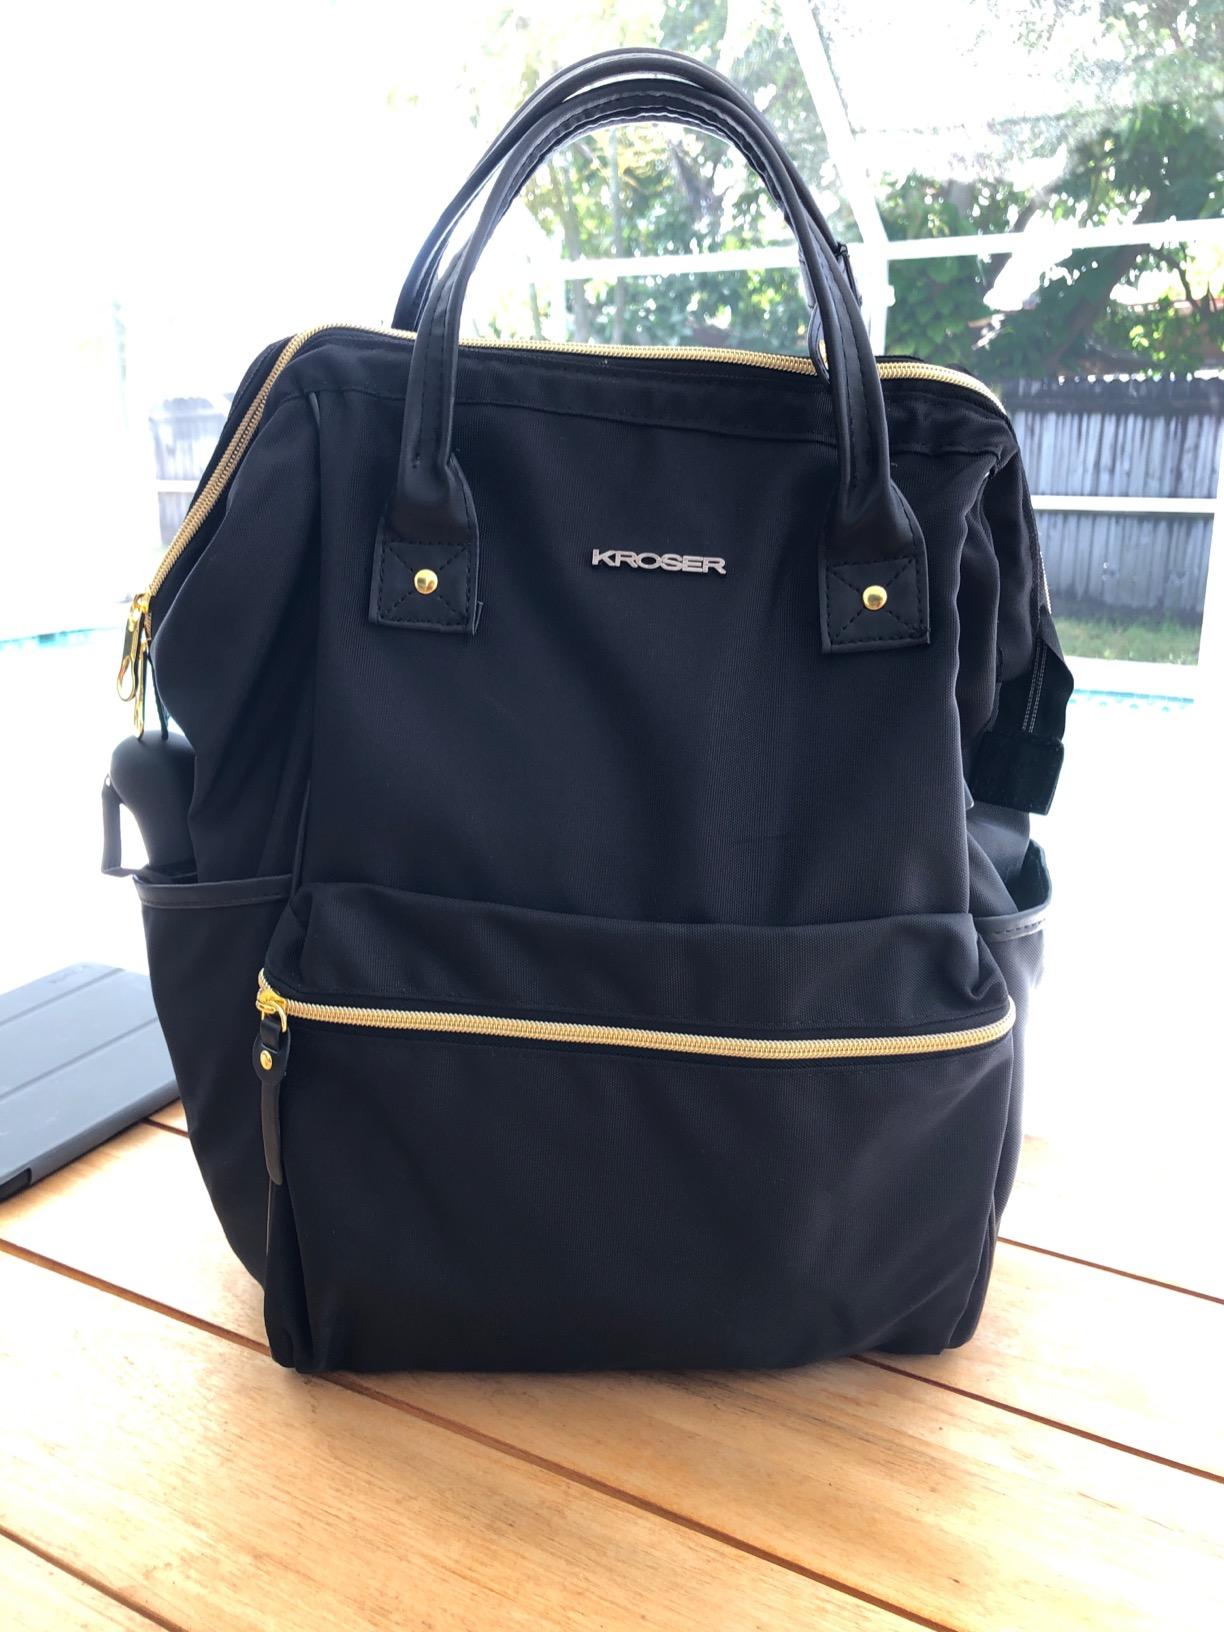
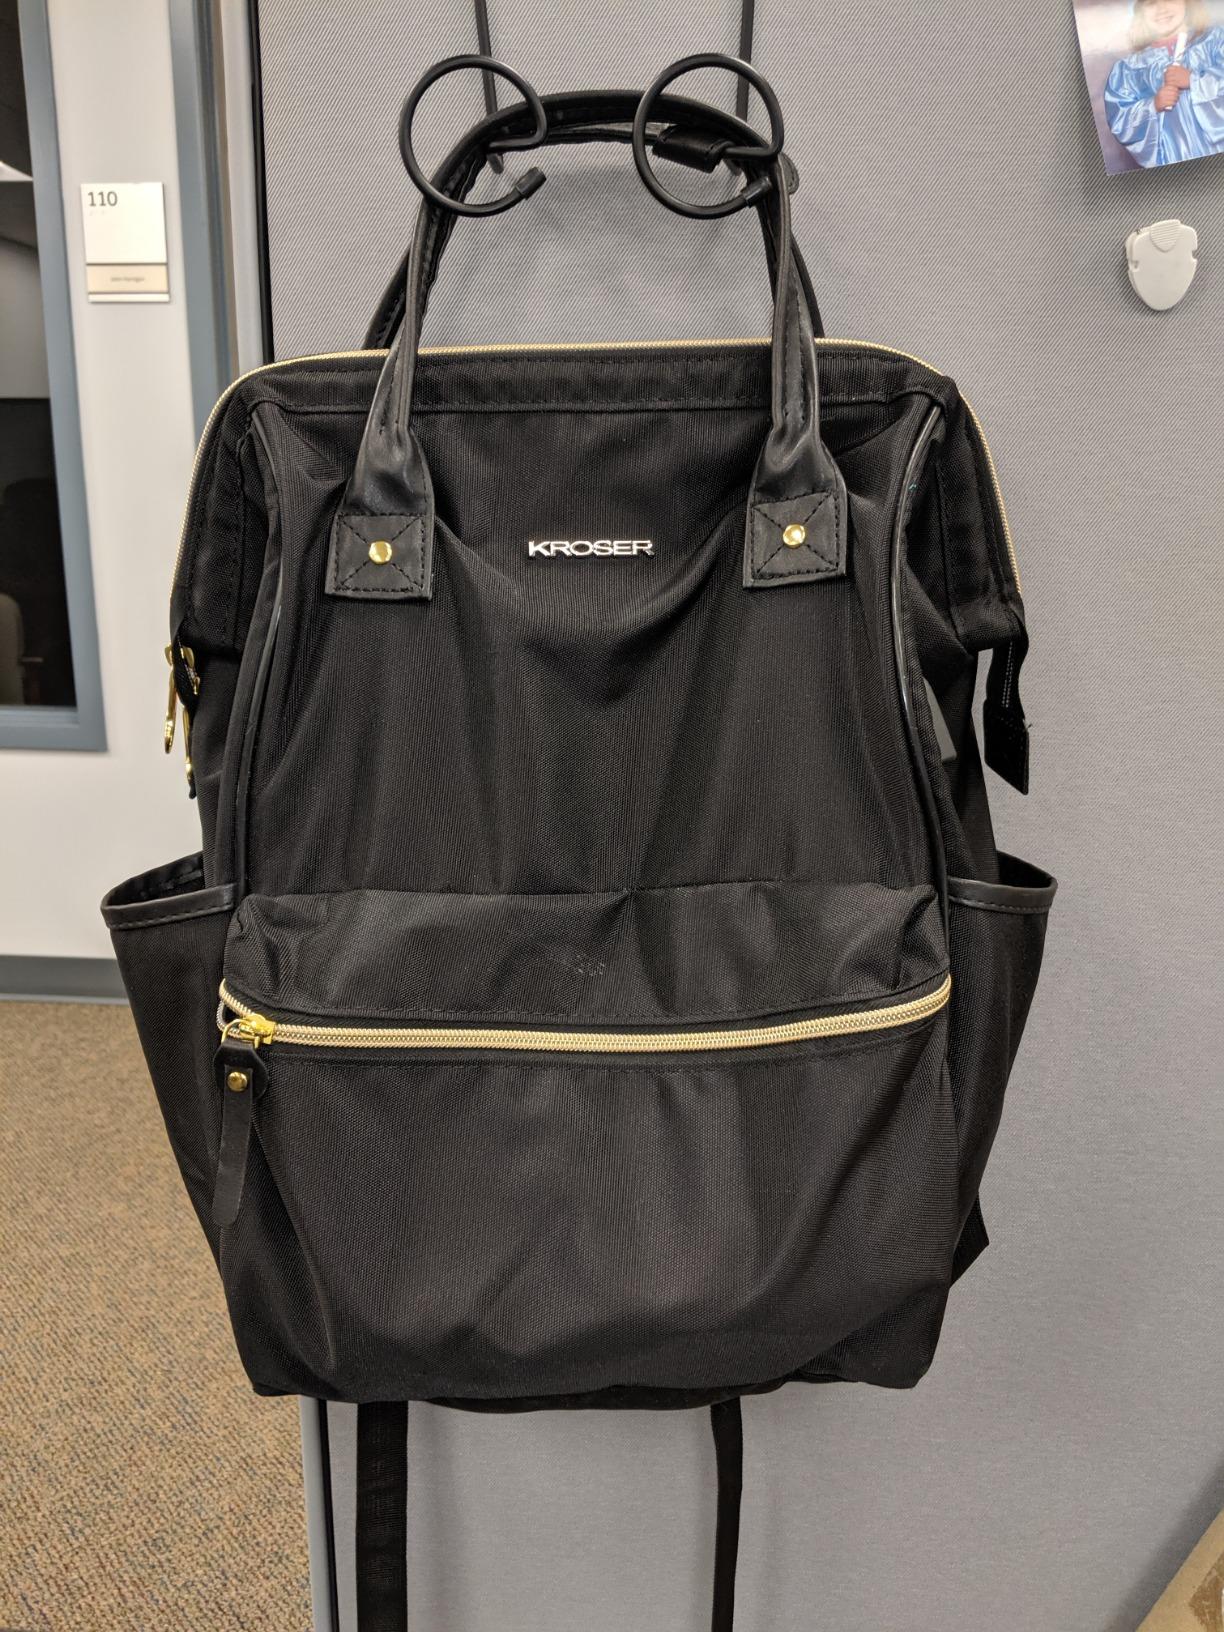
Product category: bag
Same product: yes